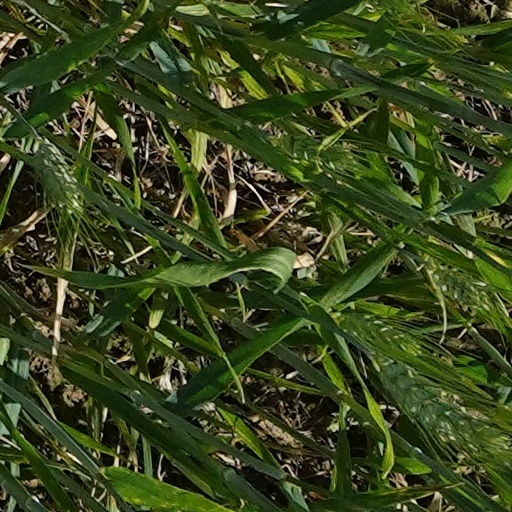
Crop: wheat